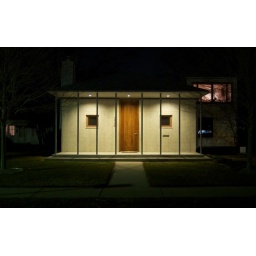
A house I saw while walking to my car in Royal Oak.